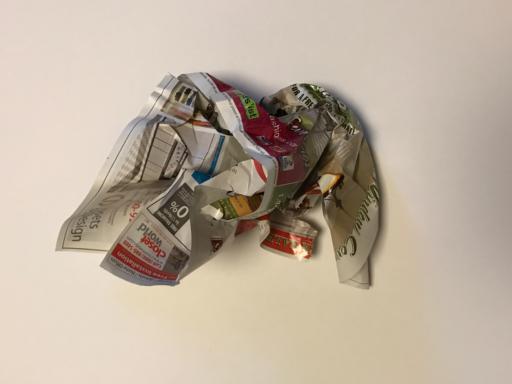
Waste category: paper